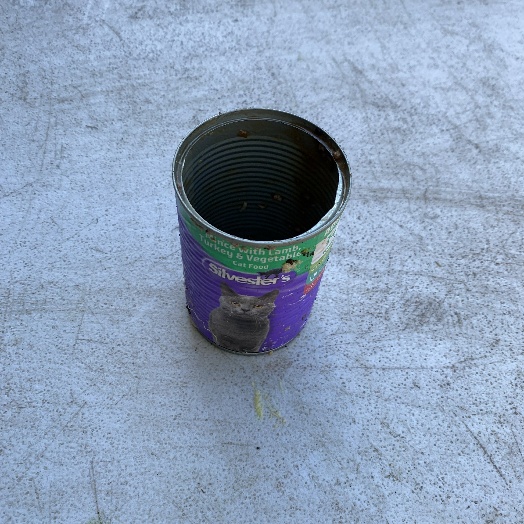
Label: Metal